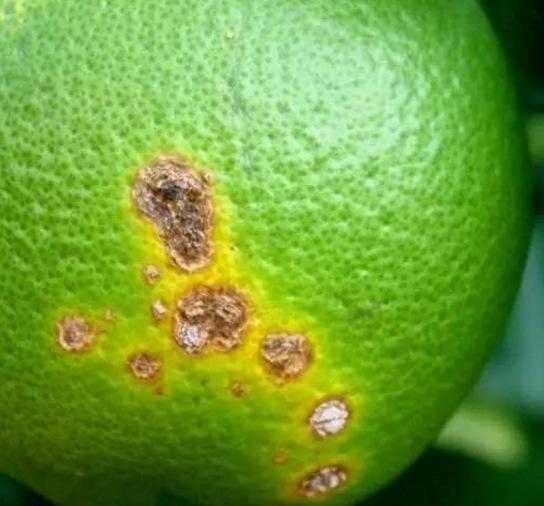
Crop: unknown
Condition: citrus_citrus_canker